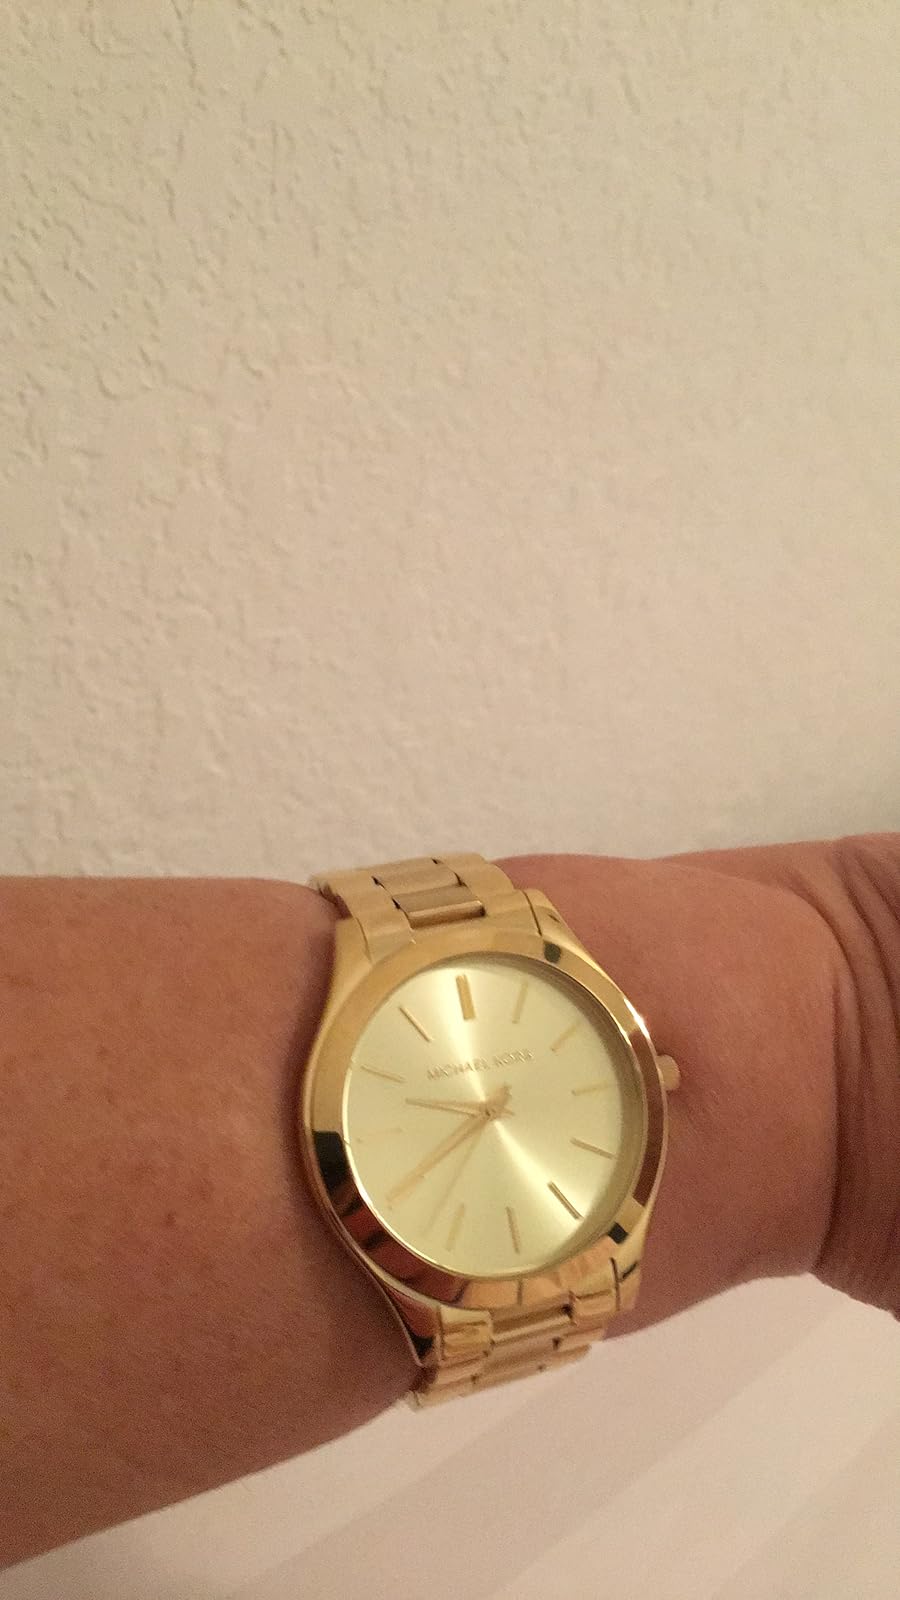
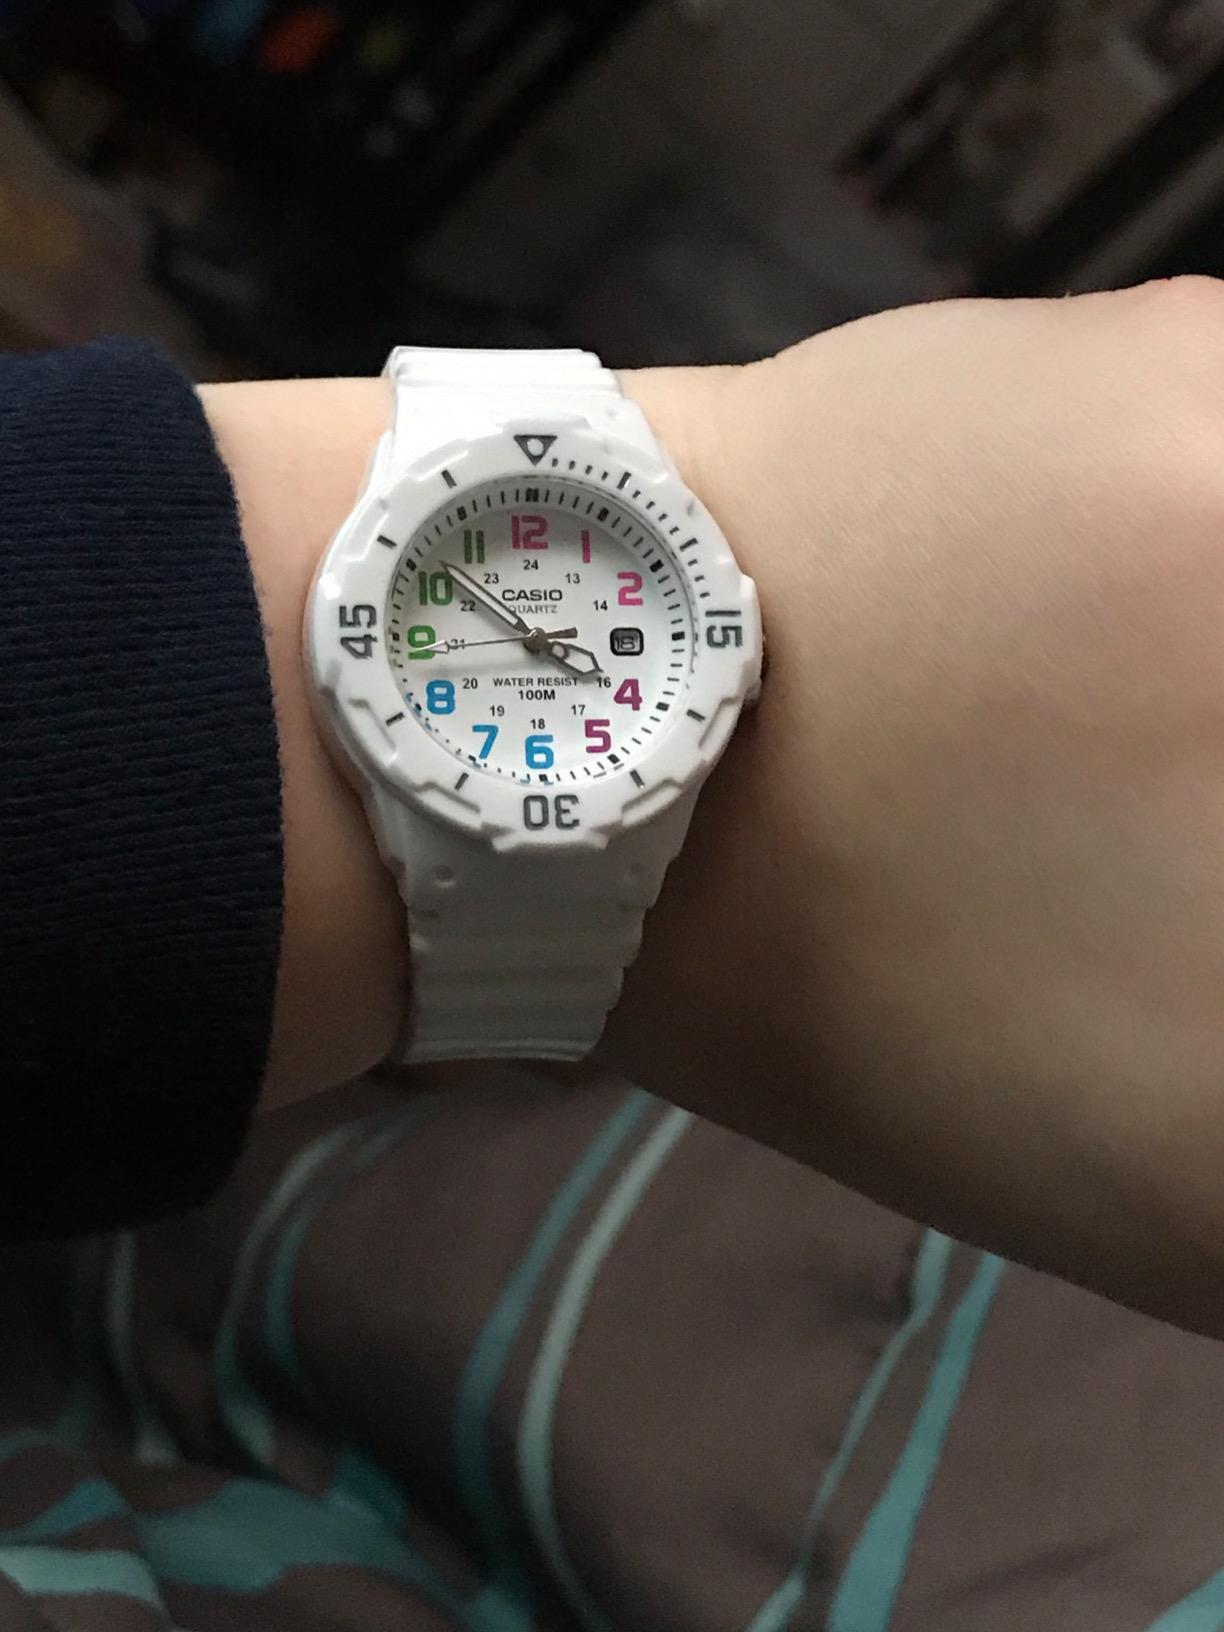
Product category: accessories_watch
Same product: no